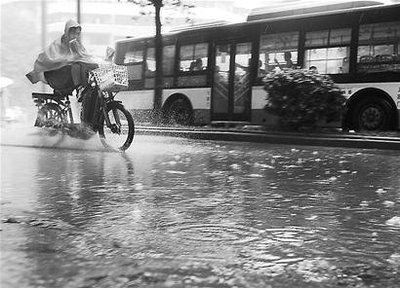
Weather: rain or strom